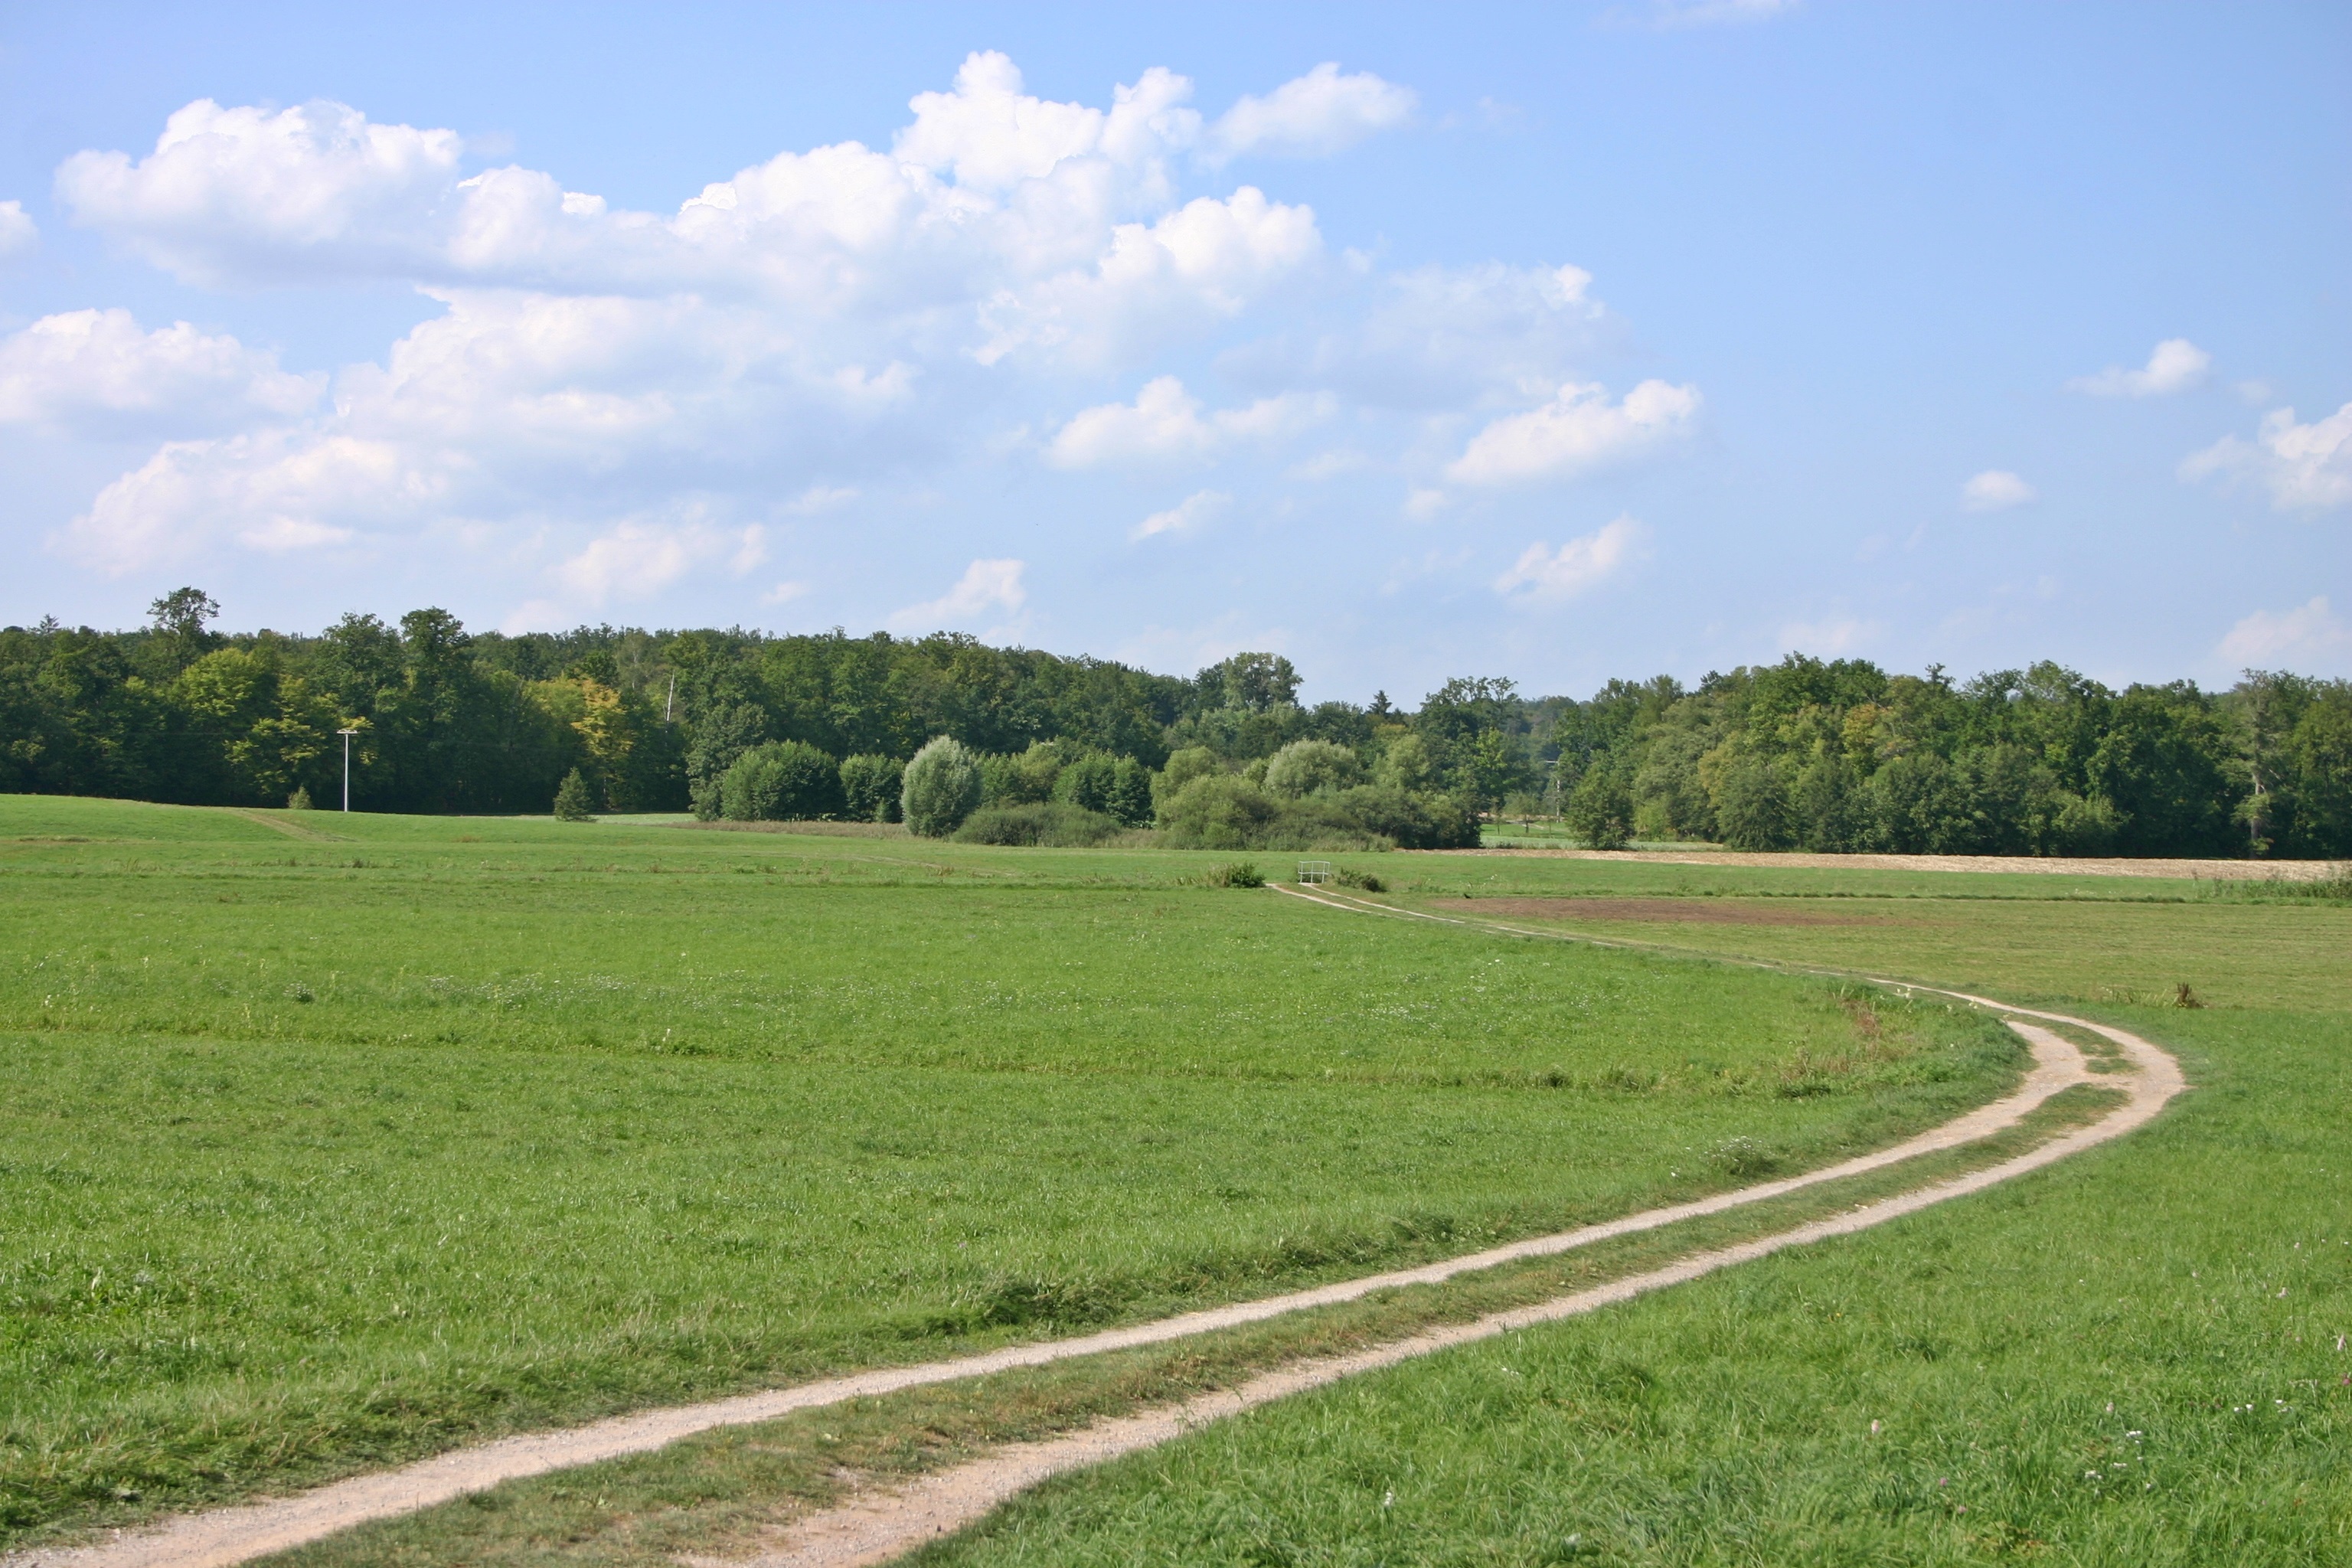
landscape, nature, grass, sky, field, farm, lawn, meadow, prairie, hill, summer, walk, green, bend, pasture, soil, agriculture, leisure, lane, plain, swirl, trees, clouds, grassland, curvy, plateau, away, ecosystem, steppe, rural area, nature reserve, paddy field, grass family, land lot